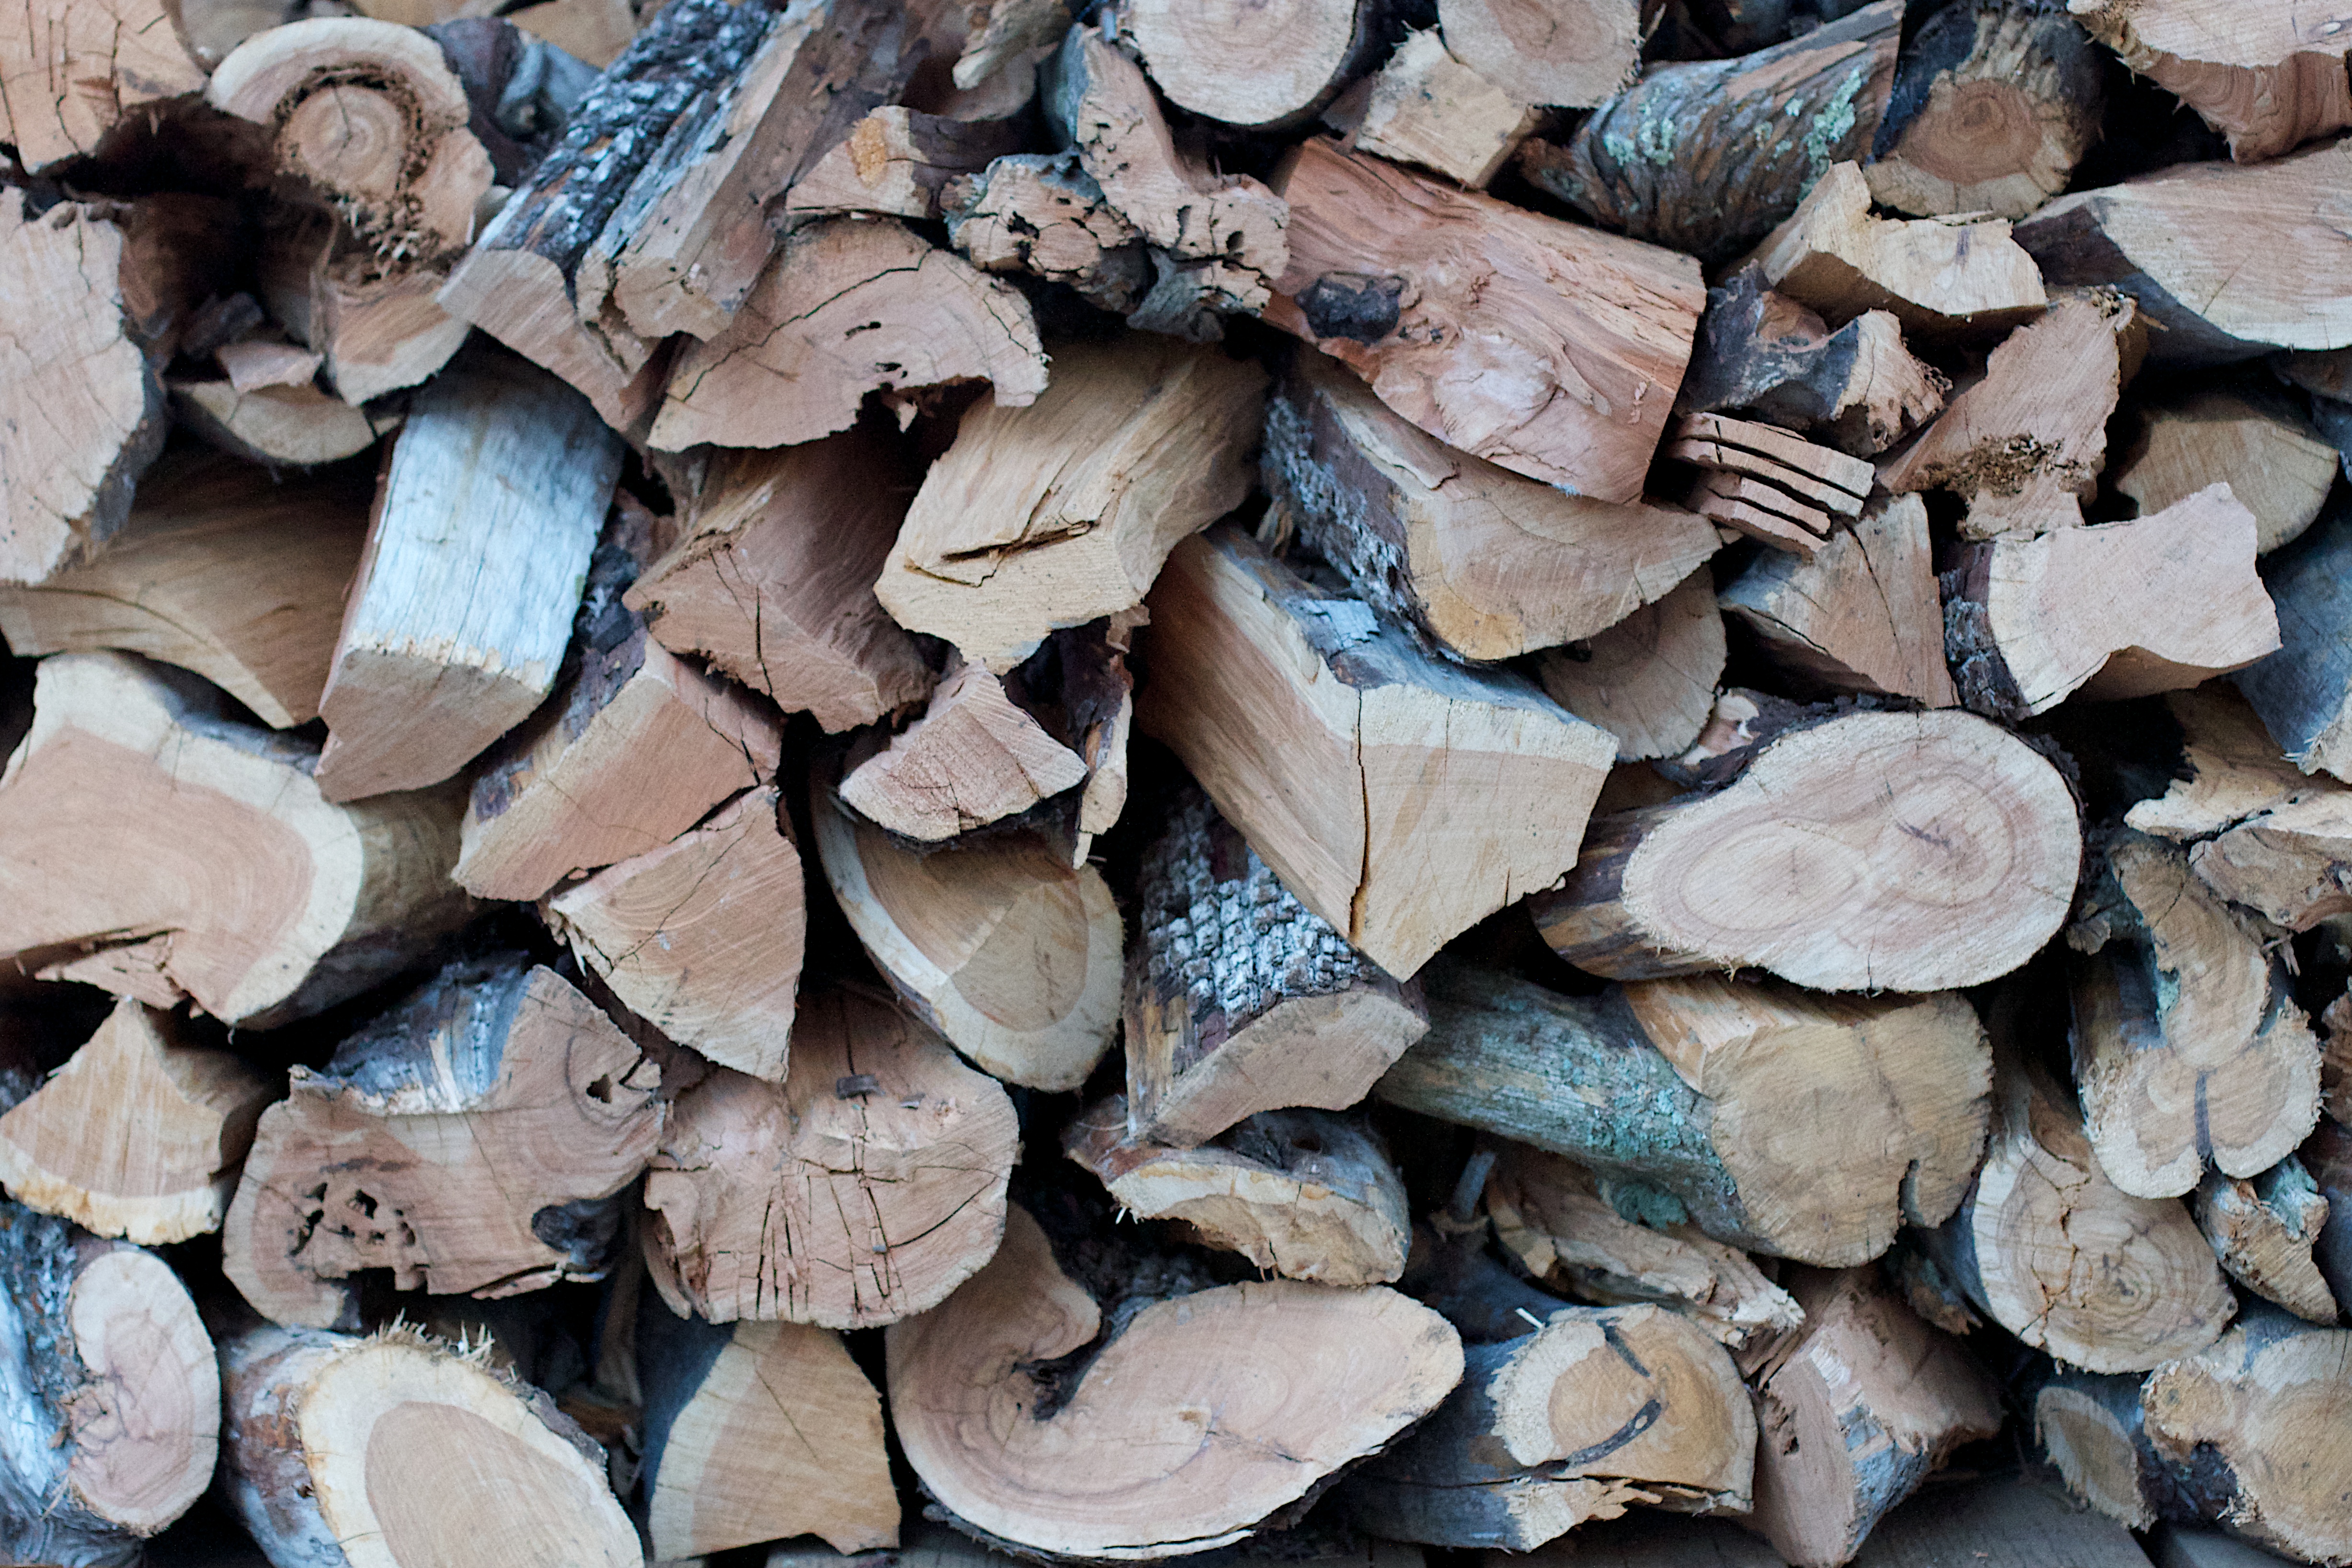
tree, rock, branch, wood, leaf, trunk, soil, firewood, stack, lumber, material, rubble, geology, woody plant